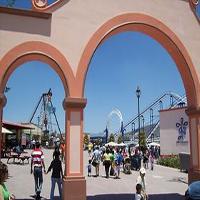
Weather: sun or clear